Pimlico railway station

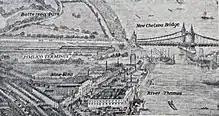

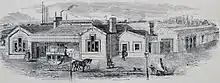

Pimlico terminus was a railway station built beside the new Chelsea Bridge, across the road from the new Battersea Gardens. It was at the end of a extension of the West End of London and Crystal Palace Railway from Wandsworth Common. Confusingly, the station was not actually in Pimlico, which is on the other (northern) bank of the river; to reach it, Pimlico residents had to cross Chelsea Bridge (at that time called Victoria Bridge) which opened a week after the station.